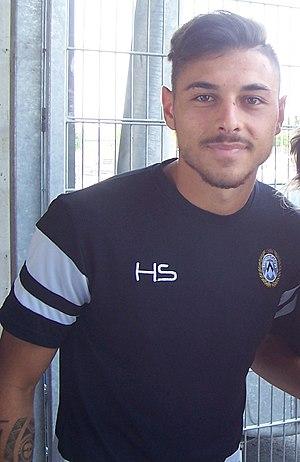
Giuseppe Pezzella, né le 29 novembre 1997 à Naples, est un footballeur italien. Il évolue au poste de défenseur latéral au Parme Calcio.